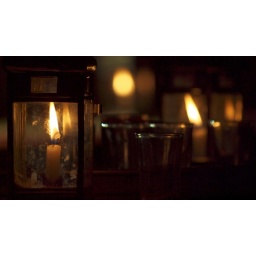
Candle lamps illuminate empty glasses of mint tea in at a desert tent in the Sahara, Morocco (@taniazapata).